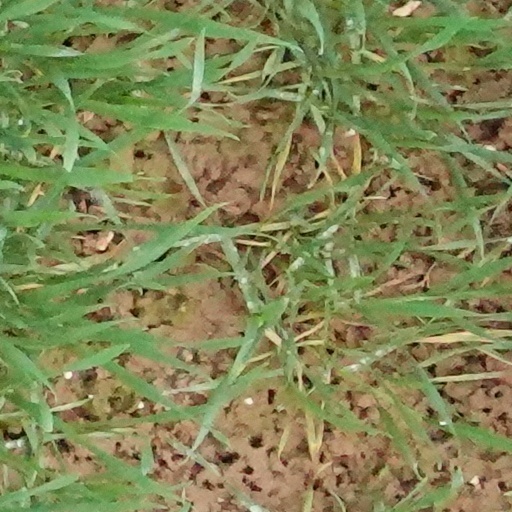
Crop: wheat